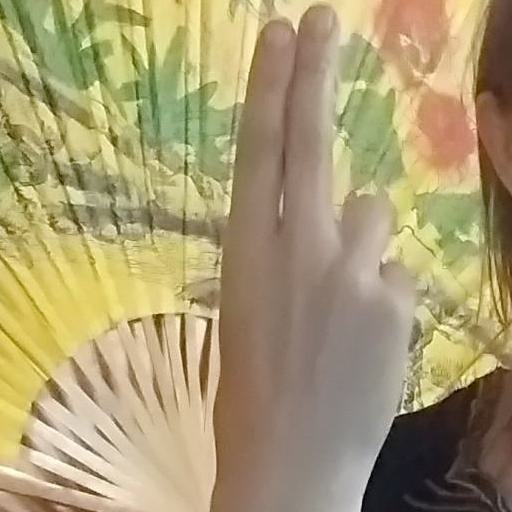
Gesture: two_up_inverted